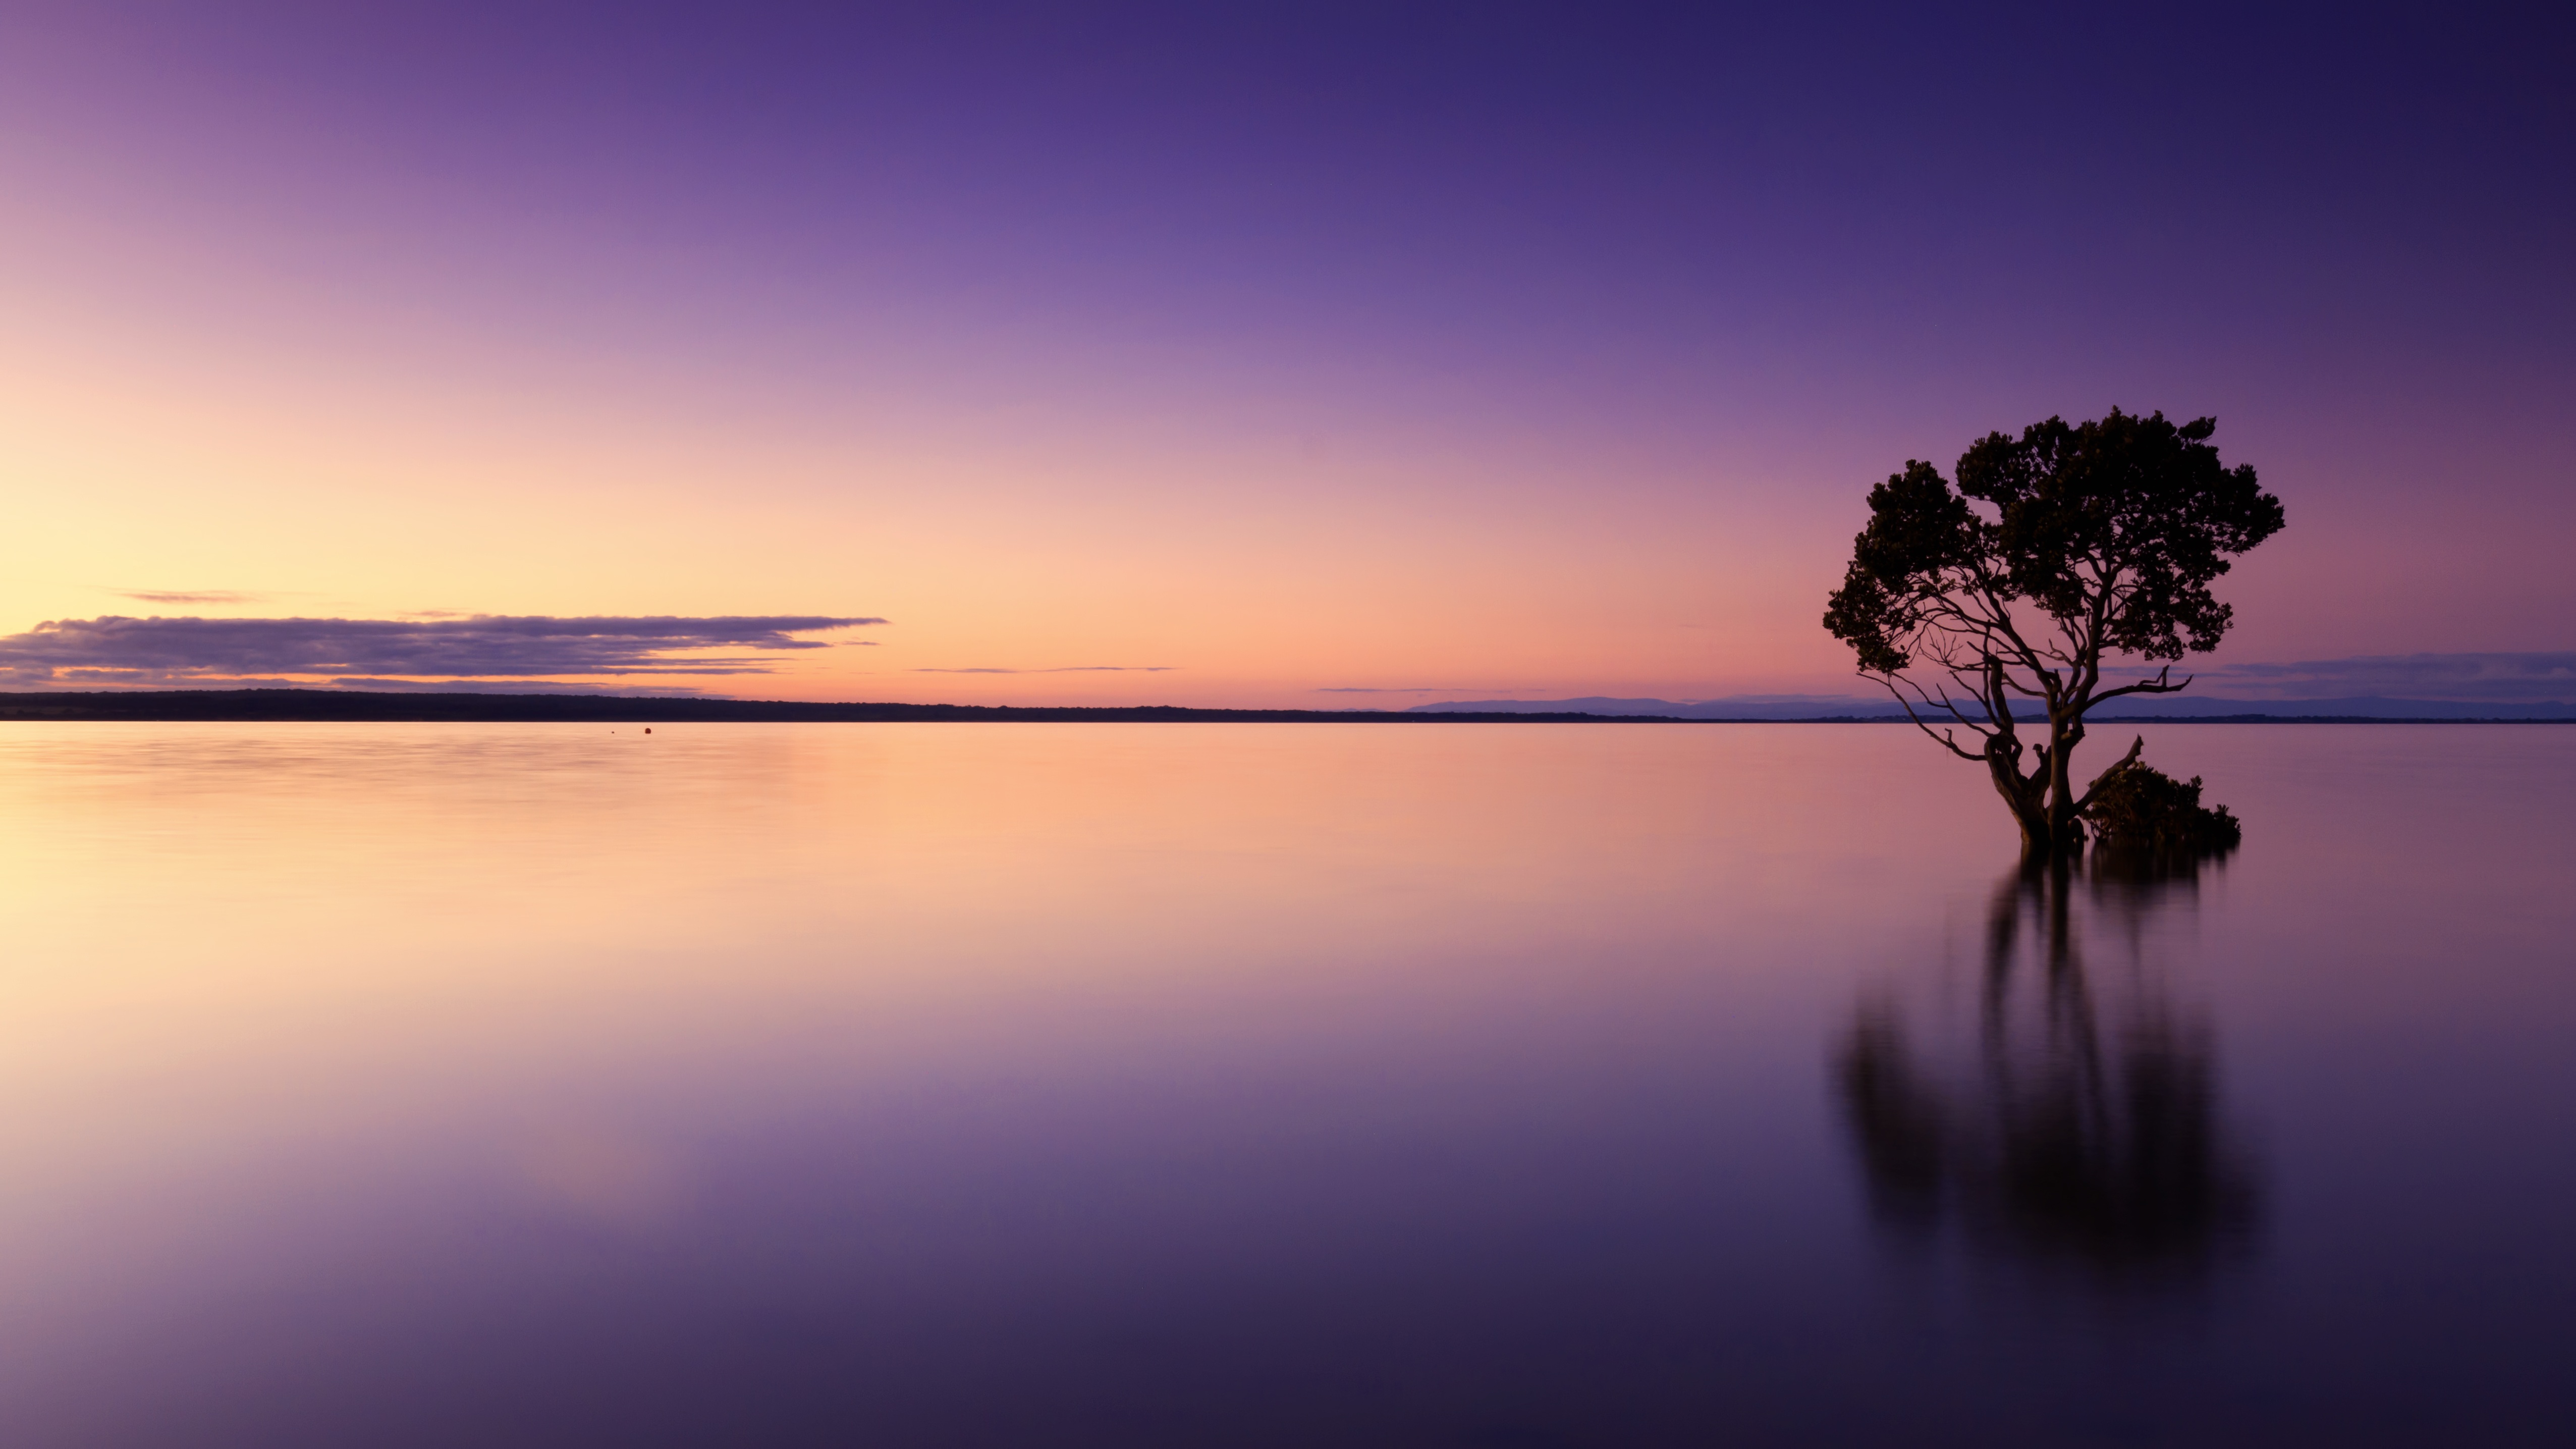
beach, landscape, sea, tree, water, nature, outdoor, ocean, horizon, silhouette, light, cloud, sky, sun, sunrise, sunset, sunlight, morning, lake, dawn, atmosphere, summer, travel, dusk, evening, reflection, scenic, color, natural, scenery, scene, sundown, afterglow, atmospheric phenomenon